Rowland L. Johnston

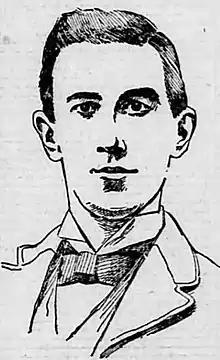
Sketch of Rowland in the "Kansas City Journal", February 22, 1899.

Rowland Louis Johnston (April 23, 1872 – September 22, 1939) was a U.S. Representative from Missouri's 16th congressional district.